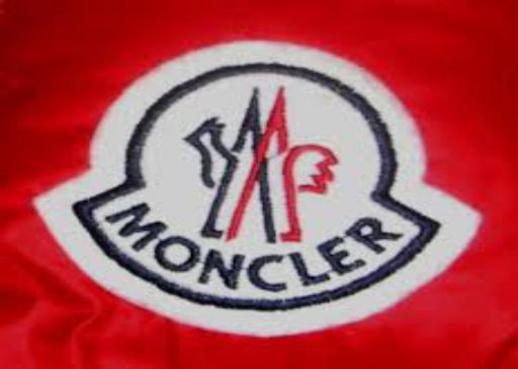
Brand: moncler-2
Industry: Clothes